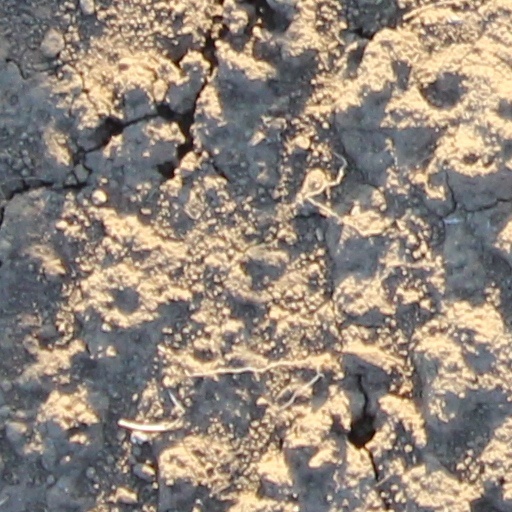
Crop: wheat